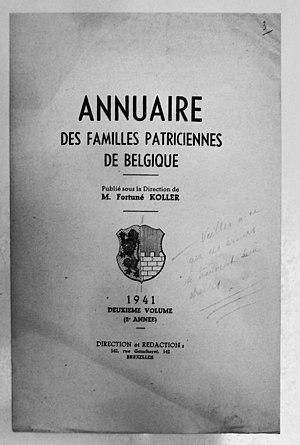
Fortuné Koller fut un généalogiste et héraldiste belge et éditeur de plusieurs revues généalogiques.